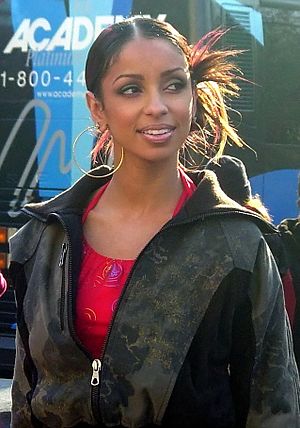
Mýa
Mýa (2003)
Mýa Marie Harrison er en amerikansk R&B-sangerinde, sangskriver, producer, skuespillerinde og model. Hun er født og opvokset i Washington, D.C.